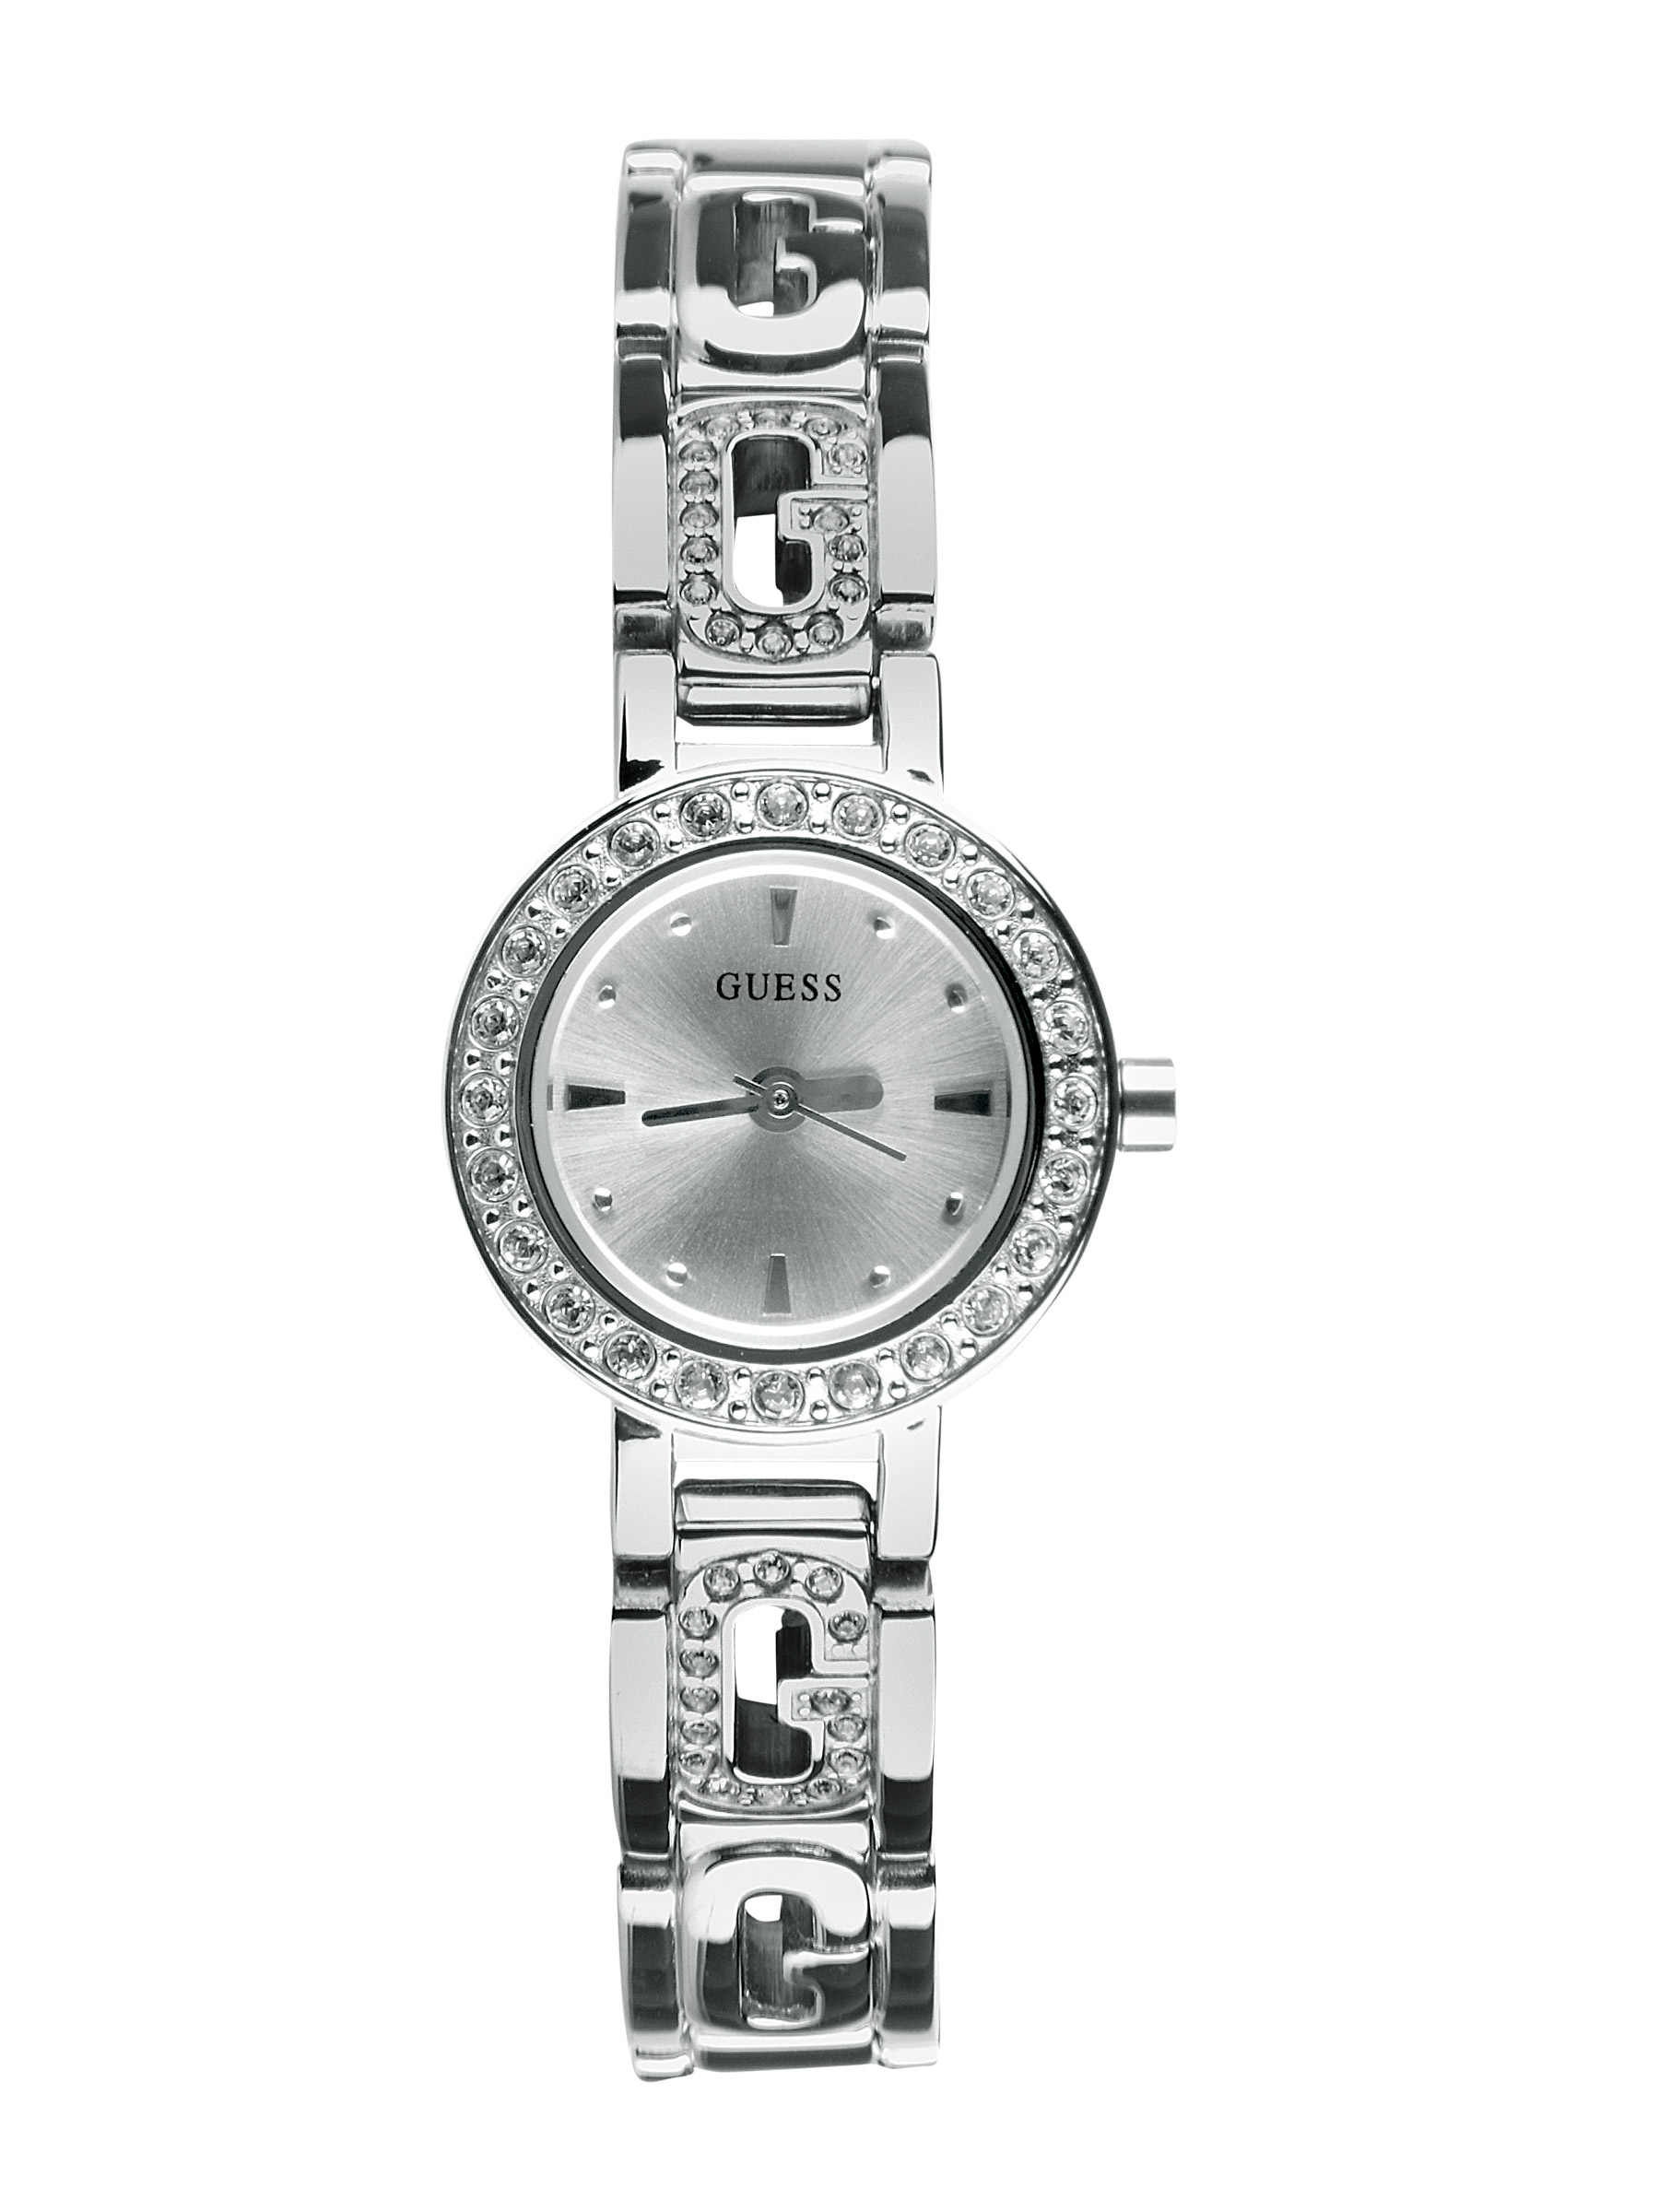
Guess Women Gweny Steel Watch
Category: Accessories / Watches / Watches
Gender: Women
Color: Steel
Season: Winter 2016
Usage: Casual